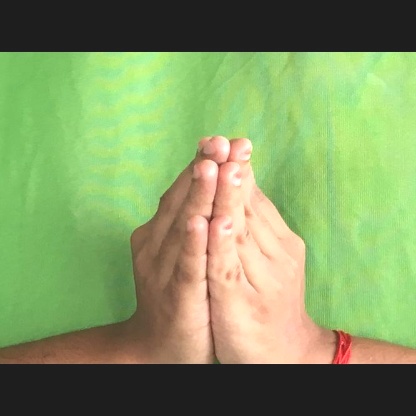
Mudra: Anjali